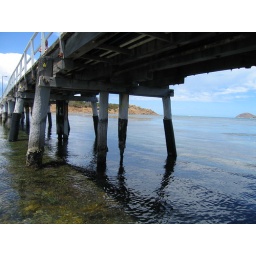
Like a bridge over grassy water